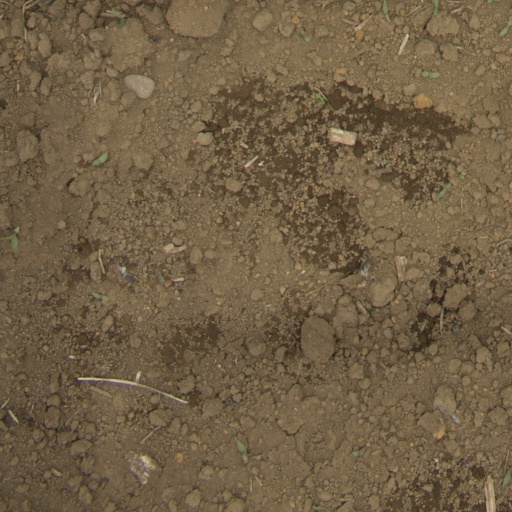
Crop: Jerusalem artichoke